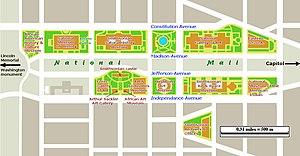
La Smithsonian Institution est une institution de recherche scientifique, créée sous l'égide de l'administration américaine en 1846. Elle a au fil des années développé ses vocations éditoriales, muséographiques, pédagogiques et éducatives. Le Smithsonian Institut est associé à un vaste complexe de dix-neuf musées et neuf centres de recherche principalement situés à Washington, D.C., gérée par son organisme fondateur, le gouvernement fédéral américain.